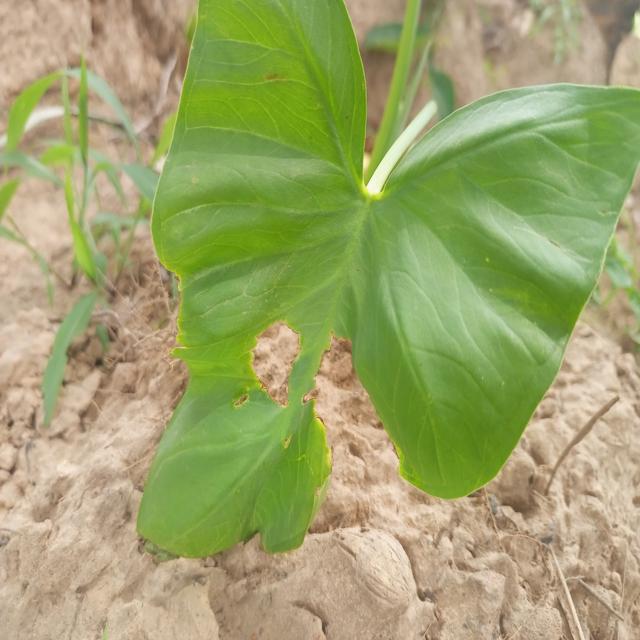
Label: Mid_Blight